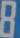
Number: 8